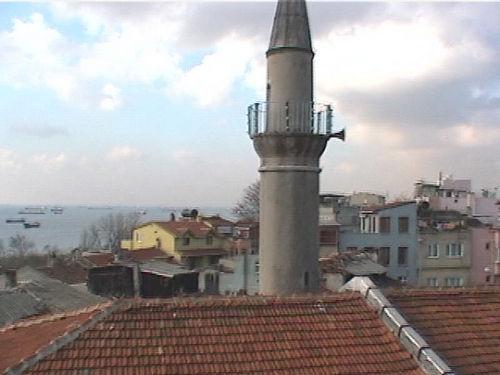
Weather: cloudy or overcast